Williamsburg Bridge

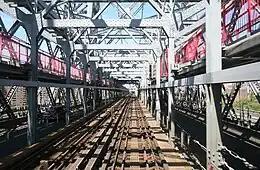
View of tracks on the bridge

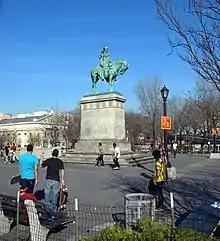
Continental Army Plaza

The deck measures wide. The center suspension span measures long and mostly hangs from cables, as in similar suspension bridges. A section of the center span is cantilevered outward from either tower.